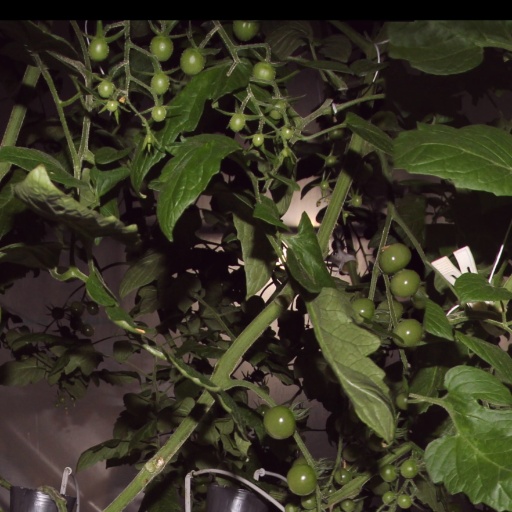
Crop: tomato